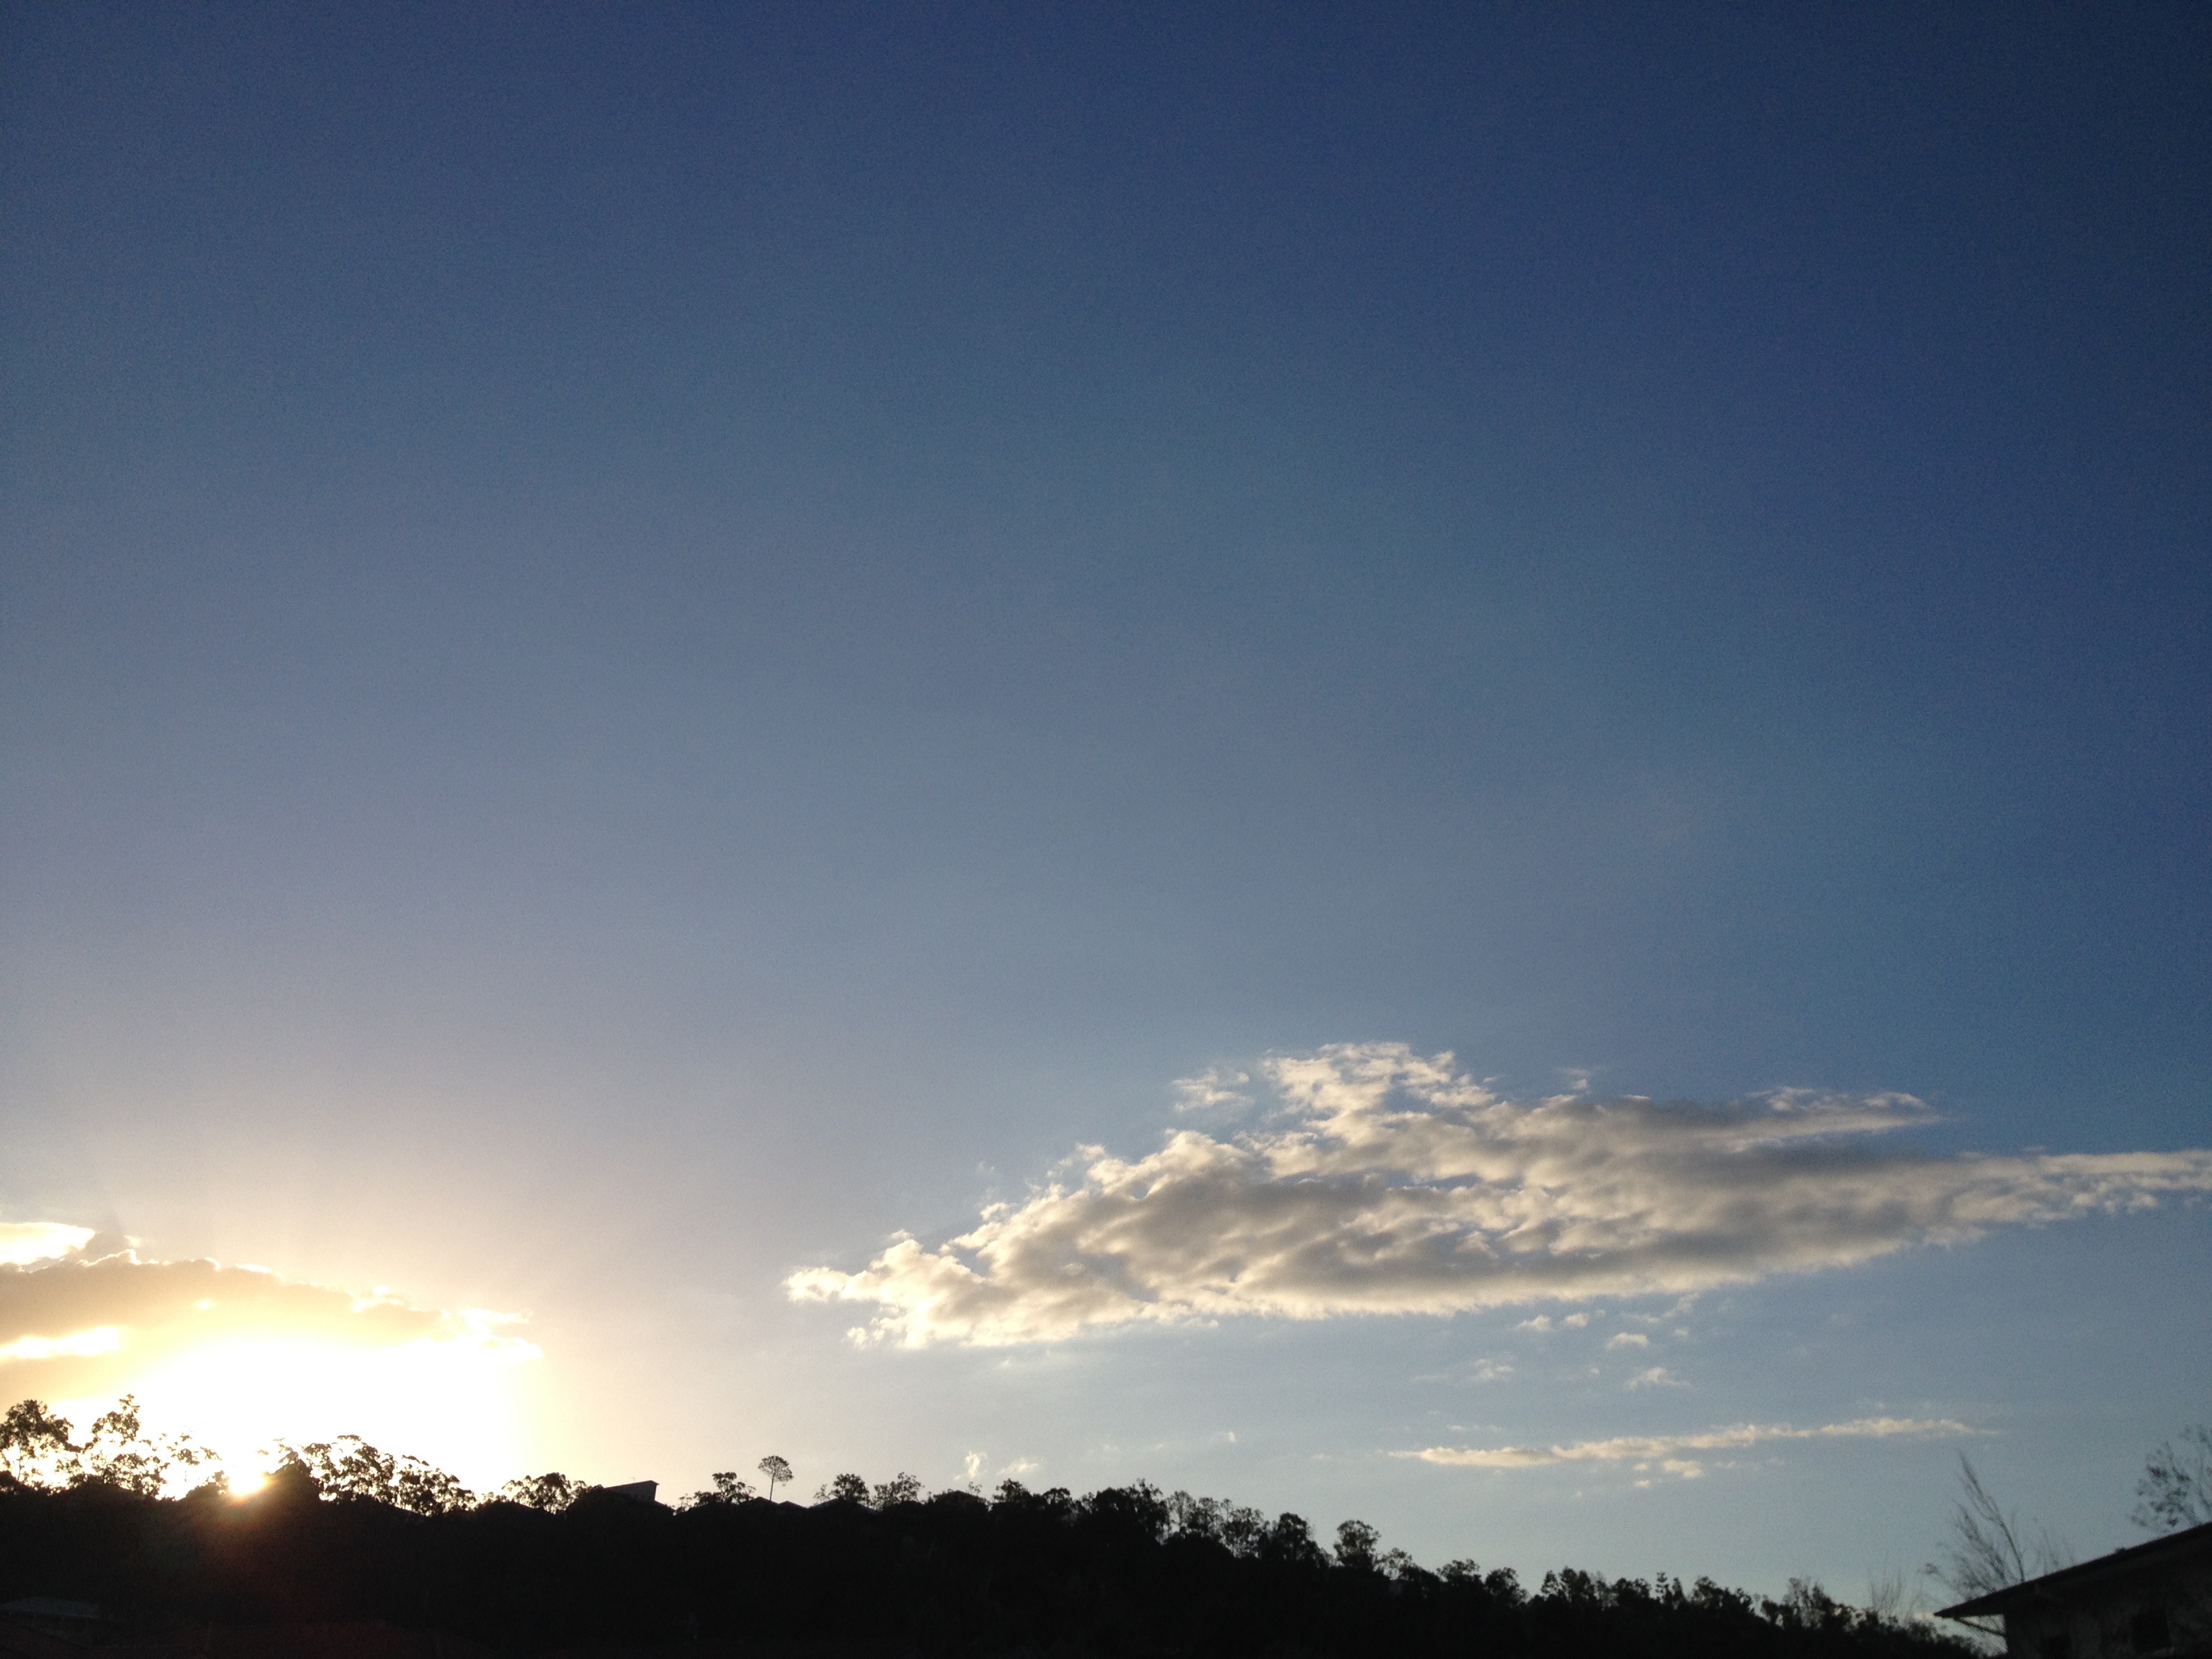
horizon, cloud, sky, sun, sunrise, sunset, sunlight, morning, dawn, atmosphere, dusk, evening, cumulus, afterglow, meteorological phenomenon, atmosphere of earth